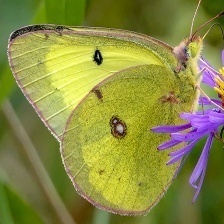
Species: CLOUDED SULPHUR
Butterfly family (ImageNet category): sulphur_butterfly